Oscularia deltoides

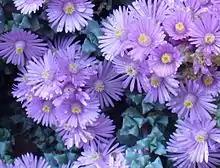

Oscularia deltoides, the deltoid-leaved dewplant, dassievygie or sandsteenvygie is a species of flowering succulent plant in the fig-marigold family Aizoaceae that is native to the south-western Cape, South Africa.